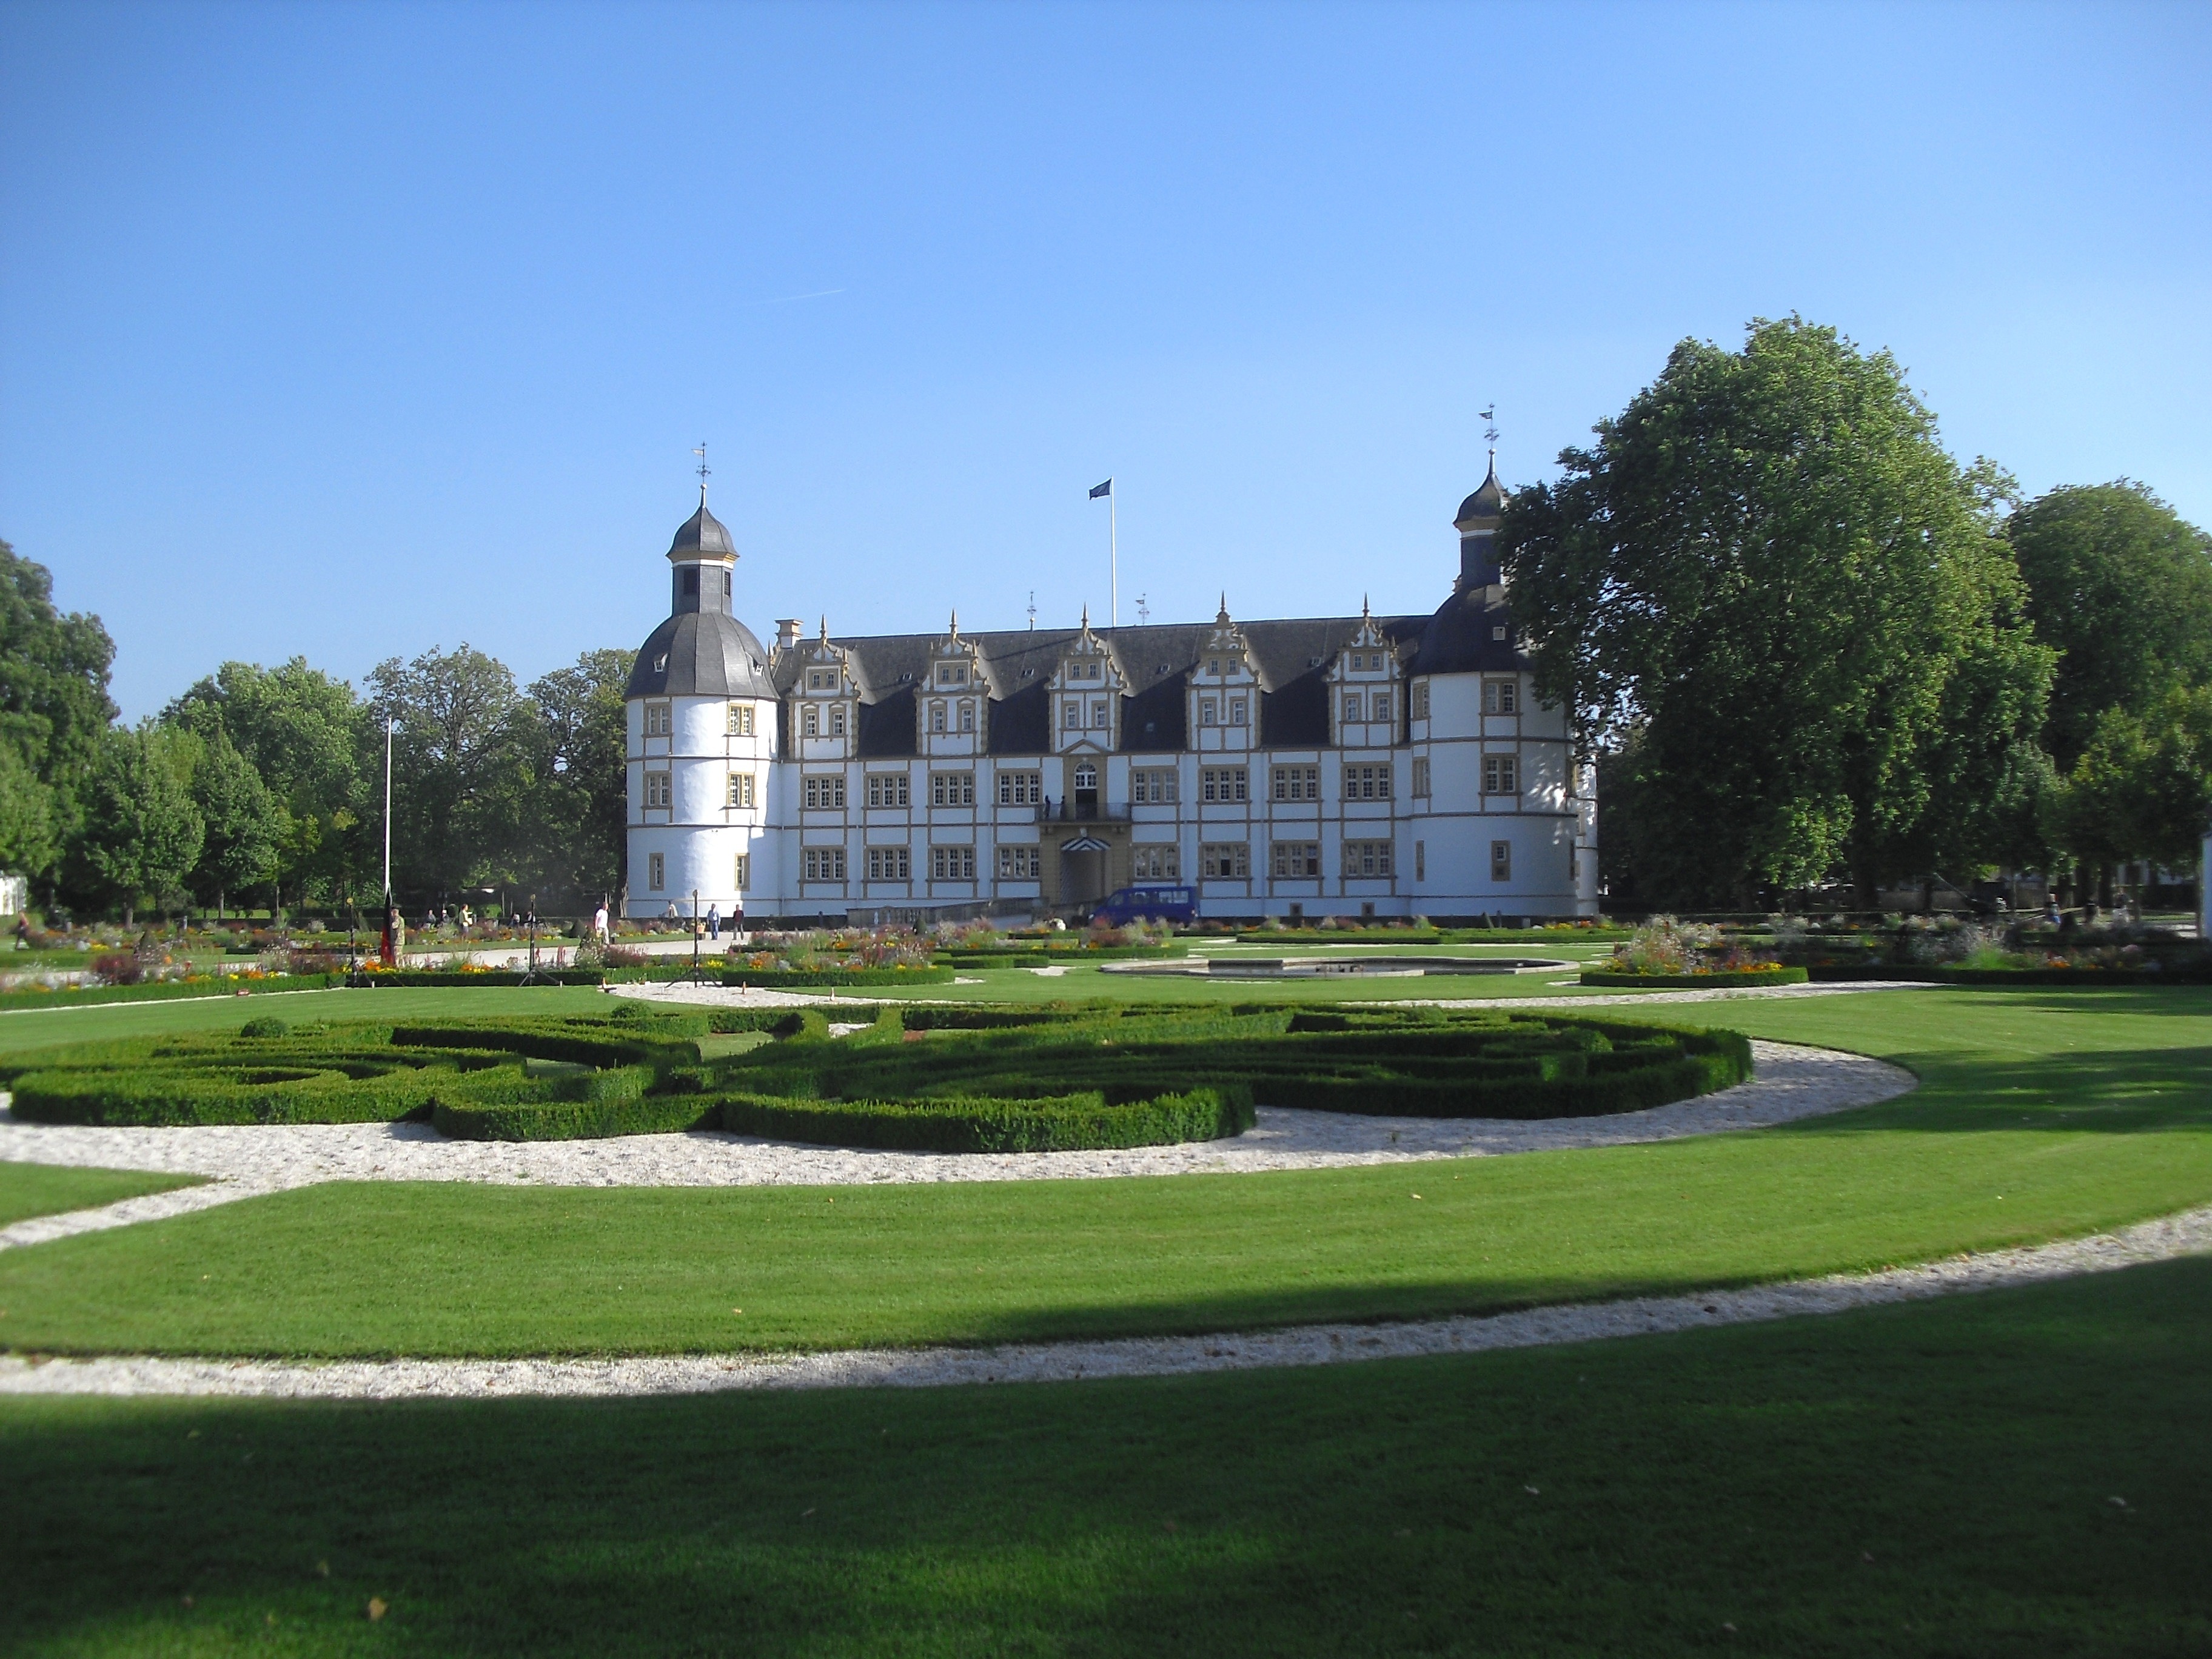
nature, grass, architecture, structure, sky, lawn, chateau, summer, spring, park, castle, landmark, plants, trees, outside, clouds, germany, grounds, historical, estate, paderborn, destinations, stately home, sport venue, neuhaus schloss